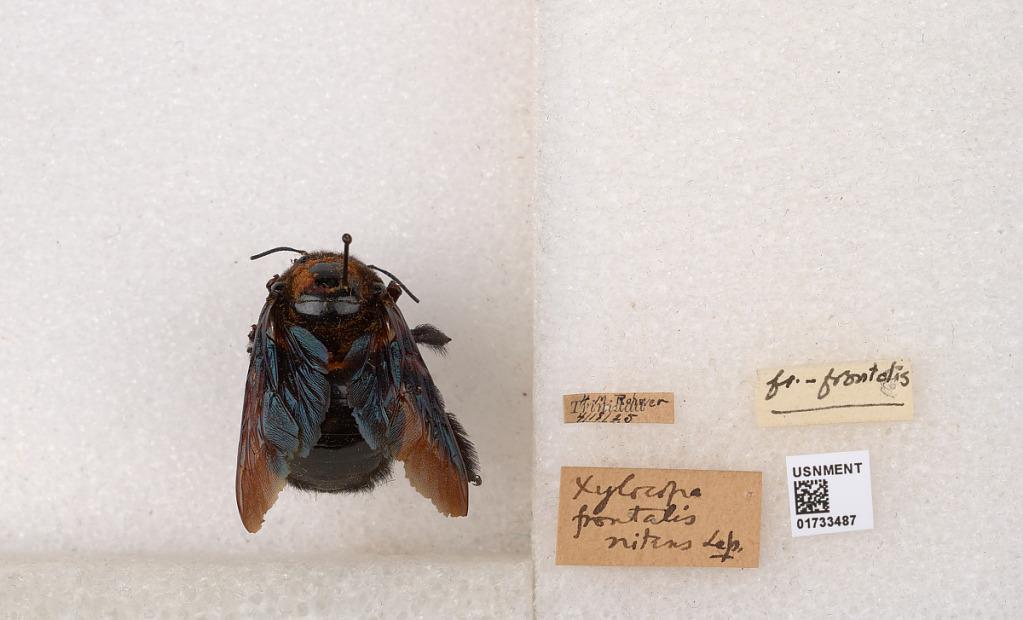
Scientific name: Xylocopa (Neoxylocopa) frontalis (Olivier)
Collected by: H. Rohwer
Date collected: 1925-4-18
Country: Trinidad and Tobago
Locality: Trinidad